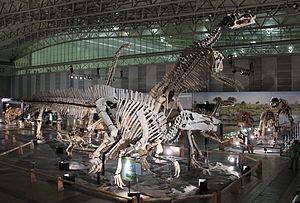
Shantungosaurus est un genre éteint de grands dinosaures herbivores « à bec de canard » du sous-ordre des ornithopodes et de la famille des hadrosauridés. Ses fossiles ont été découverts en Chine dans la province de Shandong, dans un intervalle stratigraphique allant de l'extrême sommet de la formation géologique de Xingezhuang jusqu'au milieu de la formation sus-jacente de Hongtuya au sein du groupe de Wangshi. Cet intervalle est daté du Campanien, il y a environ entre 75 et 73 Ma. Avec jusqu'à 16,60 mètres de longueur totale, c'est le plus grand des hadrosauridés et des Ornithopodes connus.